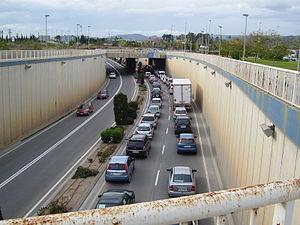
La Ronda de Castellón est une avenue qui entoure Castellón de la Plana du nord au sud par l'est en desservant les différents zones du centre urbain.